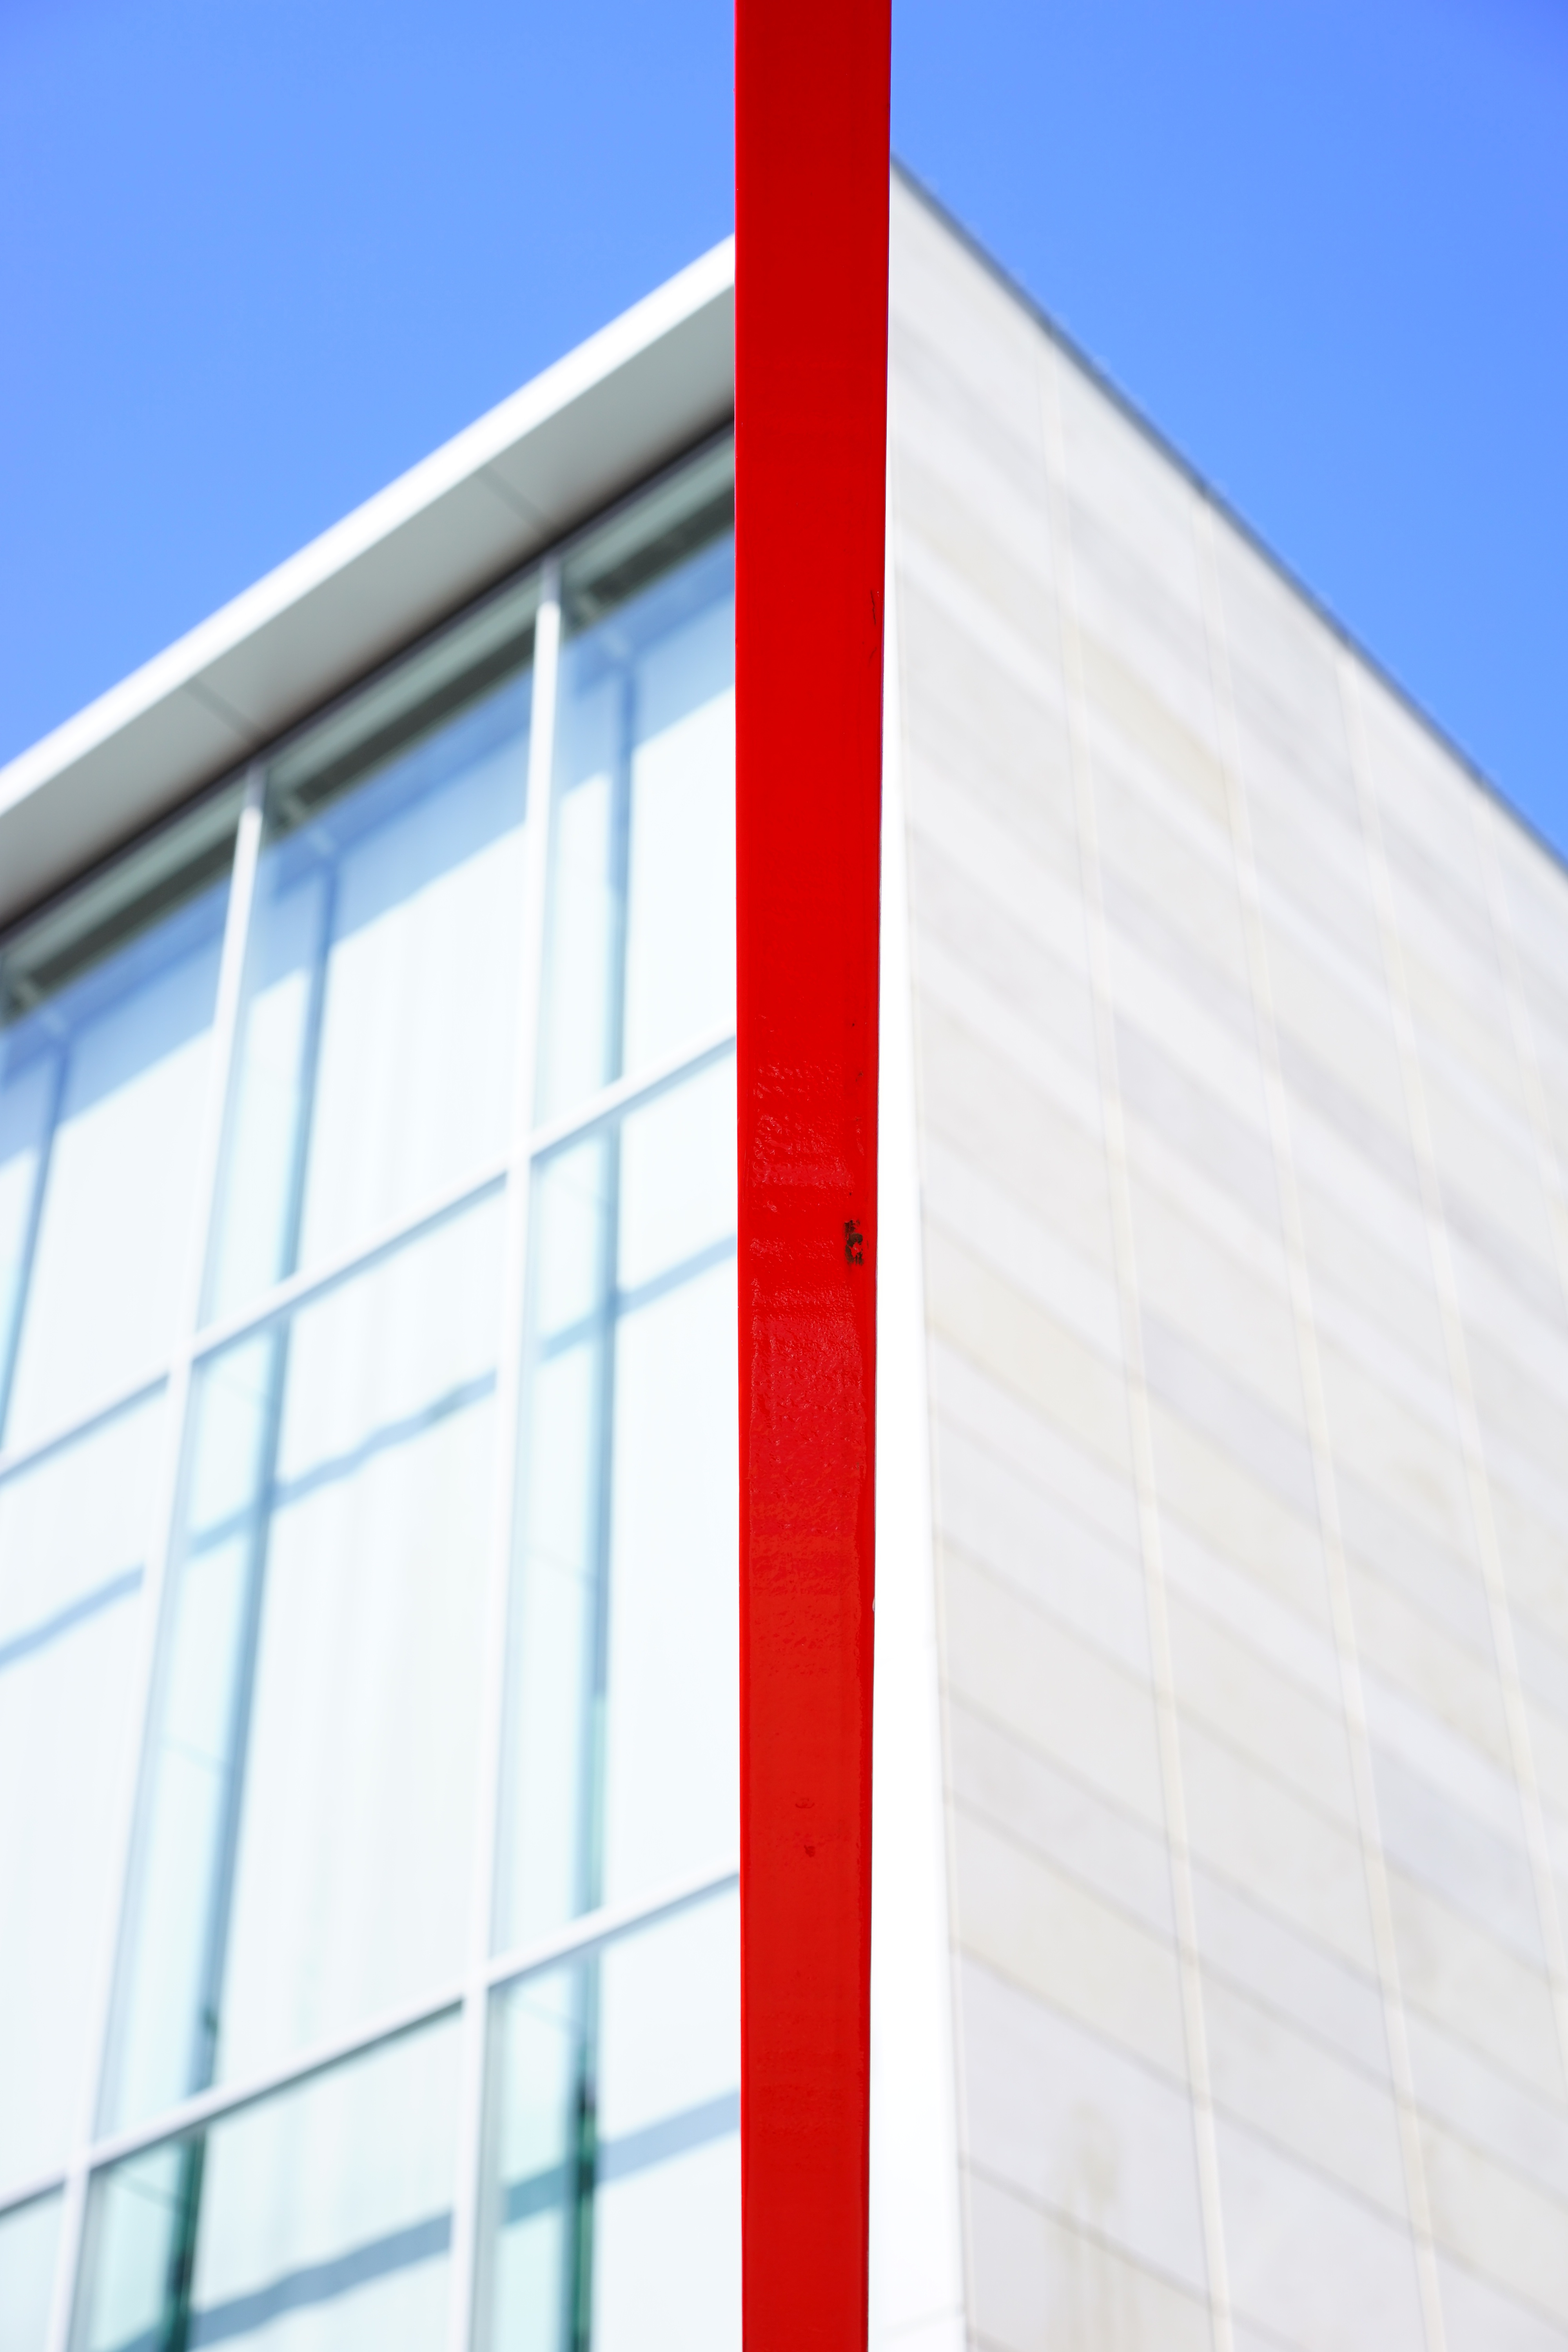
architecture, sky, window, glass, building, skyscraper, monument, downtown, line, red, facade, blue, tourism, side view, artwork, interior design, places of interest, sculpture, art, commercial building, headquarters, ulm, modern art, town center, pedestrian zone, glass facade, daylighting, exhibition building, exhibitions, kunsthalle weishaupt, kusthalle, weishaupt, ulm city centre, new center, keith haring, wolfram w hr, window covering